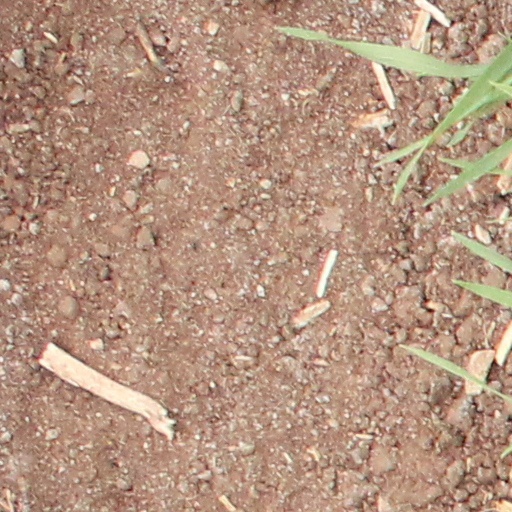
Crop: wheat